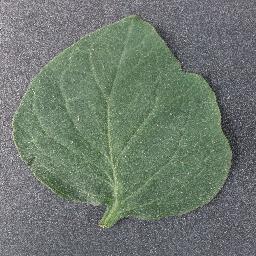
Label: Tomato___healthy